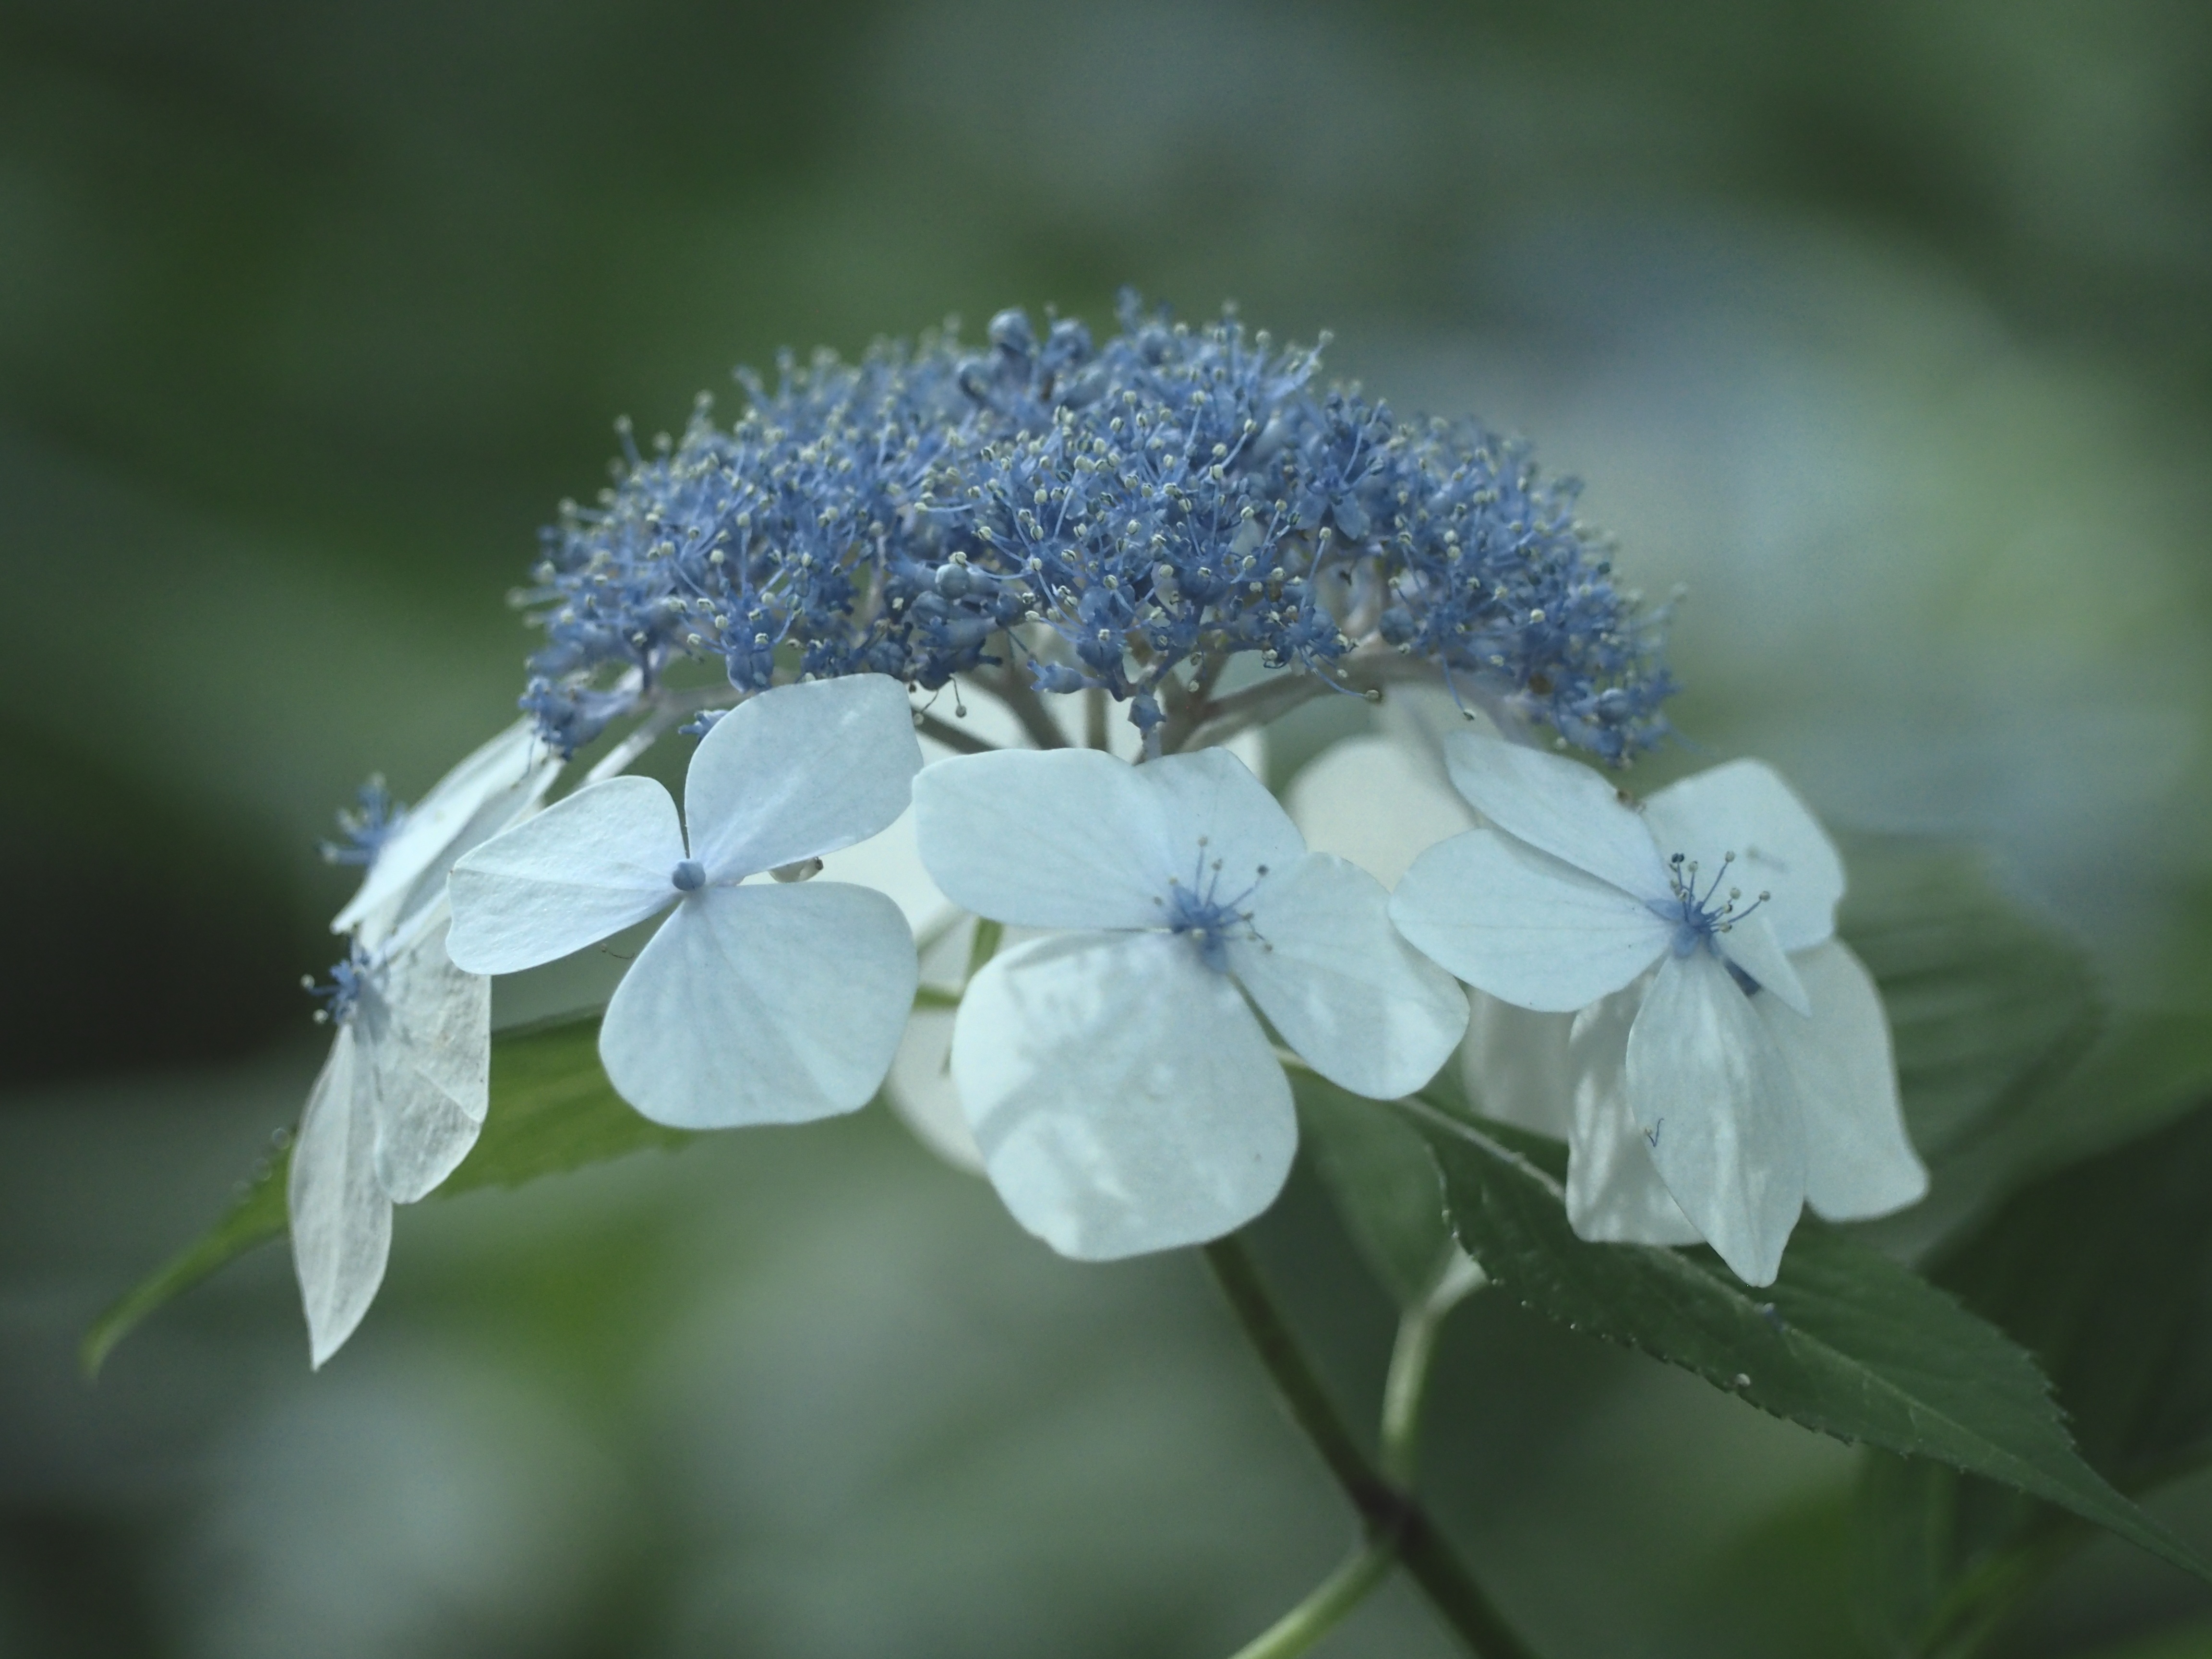
nature, blossom, plant, flower, petal, insect, natural, botany, flora, hydrangea, wildflower, flowers, close up, shrub, macro photography, flowering plant, rainy season, hydrangeaceae, in the early summer, cornales, land plant